Wind farm

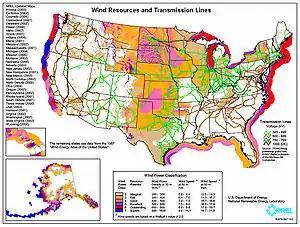
Map of available wind power over the United States. Colour codes indicate wind power density class.

The faster the average wind speed, the more electricity the wind turbine will generate, so faster winds are generally economically better for wind farm developments. The balancing factor is that strong gusts and high turbulence require stronger more expensive turbines, otherwise there is a risk of damage. The average power in the wind is not proportional to the average wind speed. For this reason, the ideal wind conditions would be strong but consistent winds with low turbulence coming from a single direction.